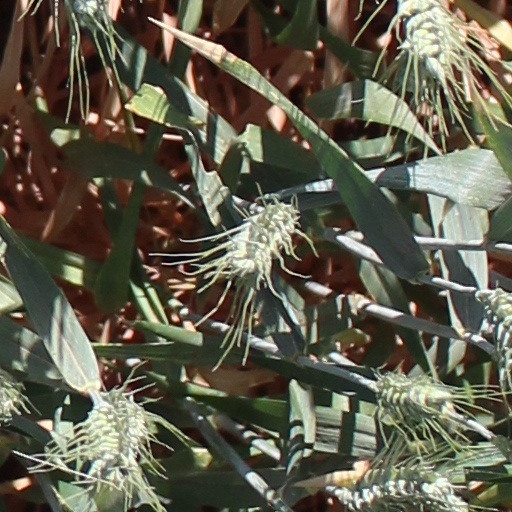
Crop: wheat